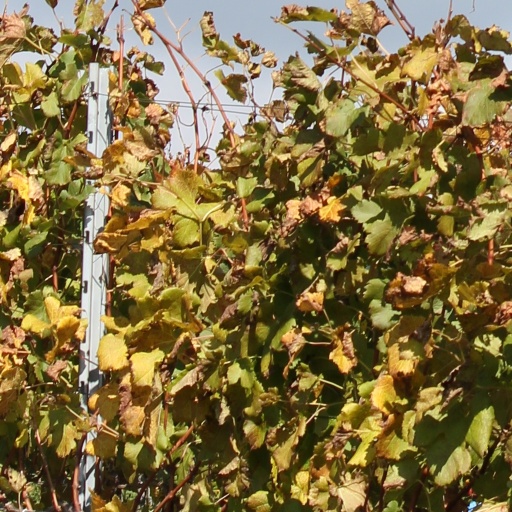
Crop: grape